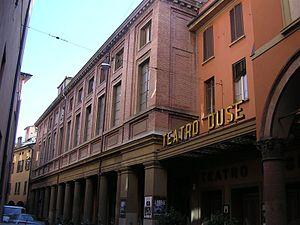
.